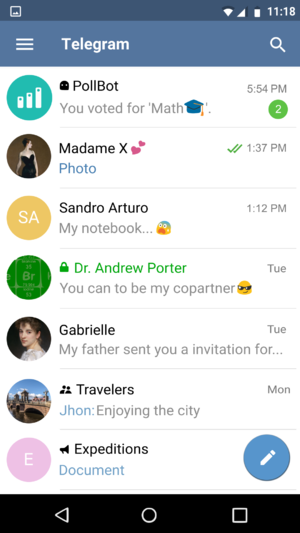
Telegram Messenger est une application de messagerie sécurisée hébergée sur le cloud. L'application gratuite est disponible sur smartphone ainsi que sur ordinateur et en tant qu'application web. Les utilisateurs peuvent échanger des messages, photos, vidéos et documents sans limite de taille.